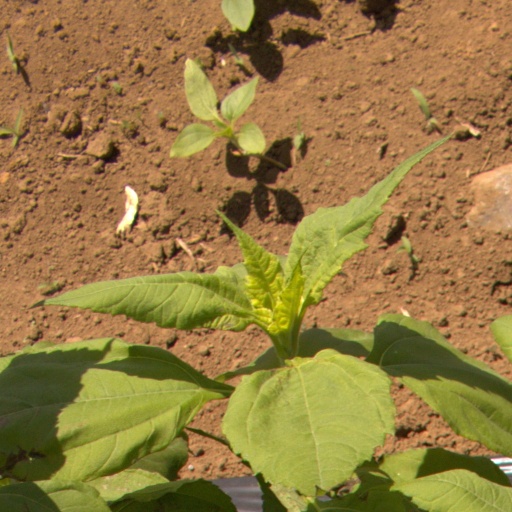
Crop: Jerusalem artichoke